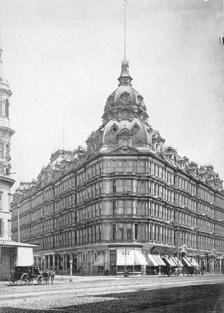
Building: Baldwin Hotel (San Francisco)
Country: United States of America
Year built: 1875
Demolished hotel in San Francisco Baldwin Hotel and Theatre Baldwin Hotel Show map of San Francisco County Baldwin Hotel Show map of California Baldwin Hotel Show map of the United States General information Type Masonry on steel Address Market and Powell Streets, San Francisco Town or city San Francisco Country United States Coordinates 37°47′06″N 122°24′27″W / 37.7849°N 122.4074°W / 37.7849; -122.4074 Completed 1875–76 Destroyed 1898 Owner Lucky Baldwin Design and construction Architect(s) Sumner Bugbee, Second Empire style Baldwin Hotel was a 19th-century luxury hotel and theatre built by Comstock Lode millionaire, entrepreneur, and gambler Elias Jackson "Lucky" Baldwin , formerly in downtown San Francisco , California . It was located on Powell Street at the corner of Market Street , near the Union Square area. History The Baldwin Theatre was completed in 1875, and the Baldwin Hotel was completed around it in 1876. The hotel was designed in the Second Empire style by architect Sumner Bugbee. The theatre featured touring performers and it was first known as Baldwin's Academy of Music. Most of the touring performers of the day appeared there. The hotel and theatre occupied the entire block. The ground floor was divided into a number of large stores. A theatre attendee, Mrs. Frank Leslie , described the building in 1877: "In the evening, by way of severe contrast [to the Mission Dolores they visited earlier that day], we went to Baldwin's Theatre, attached to the hotel of the same name and just finished. It is really the prettiest to be seen in any part of the world -- a perfect little gem, fitted up like a bonbonniere in crimson satin and gold. The six proscenium boxes on either side, and the row of French boxes at the back are marvelously pretty. Nothing could be more rich and exquisite in refinement of taste. The symmetry of the house is unmarred by rows of pillars, the galleries being suspended from the roof." A wood engraving of the hotel Destruction The entire building was destroyed by fire in 1898. Two people were killed, and the adjacent Columbia Theater building on Powell Street suffered considerable damage. After the Baldwin Hotel building was demolished, the Flood Building was built on the site in 1904. References